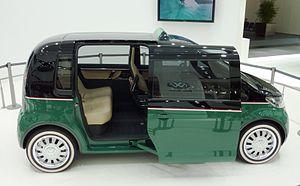
Le modèle Volkswagen VW Milano est un prototype de taxi électrique qui a été présenté à la Foire de Hanovre en avril 2010. Il s'agit d'une fourgonnette à 3 portes, d'un moteur électrique de 85 kW et d'une batterie lithium-ion de 45 kWh. L'introduction sur le marché est prévue pour l'année 2013.